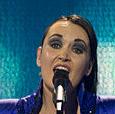
Age: 35